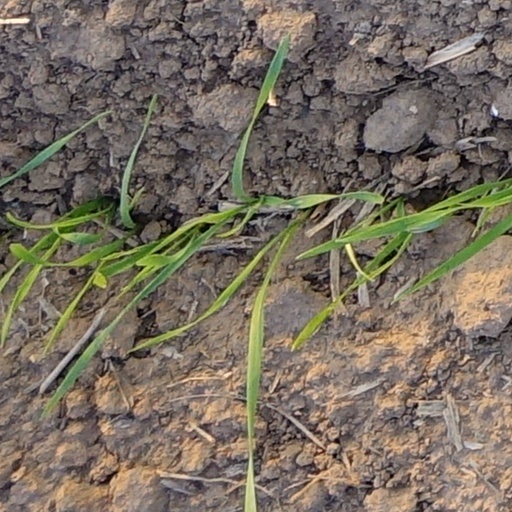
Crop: wheat